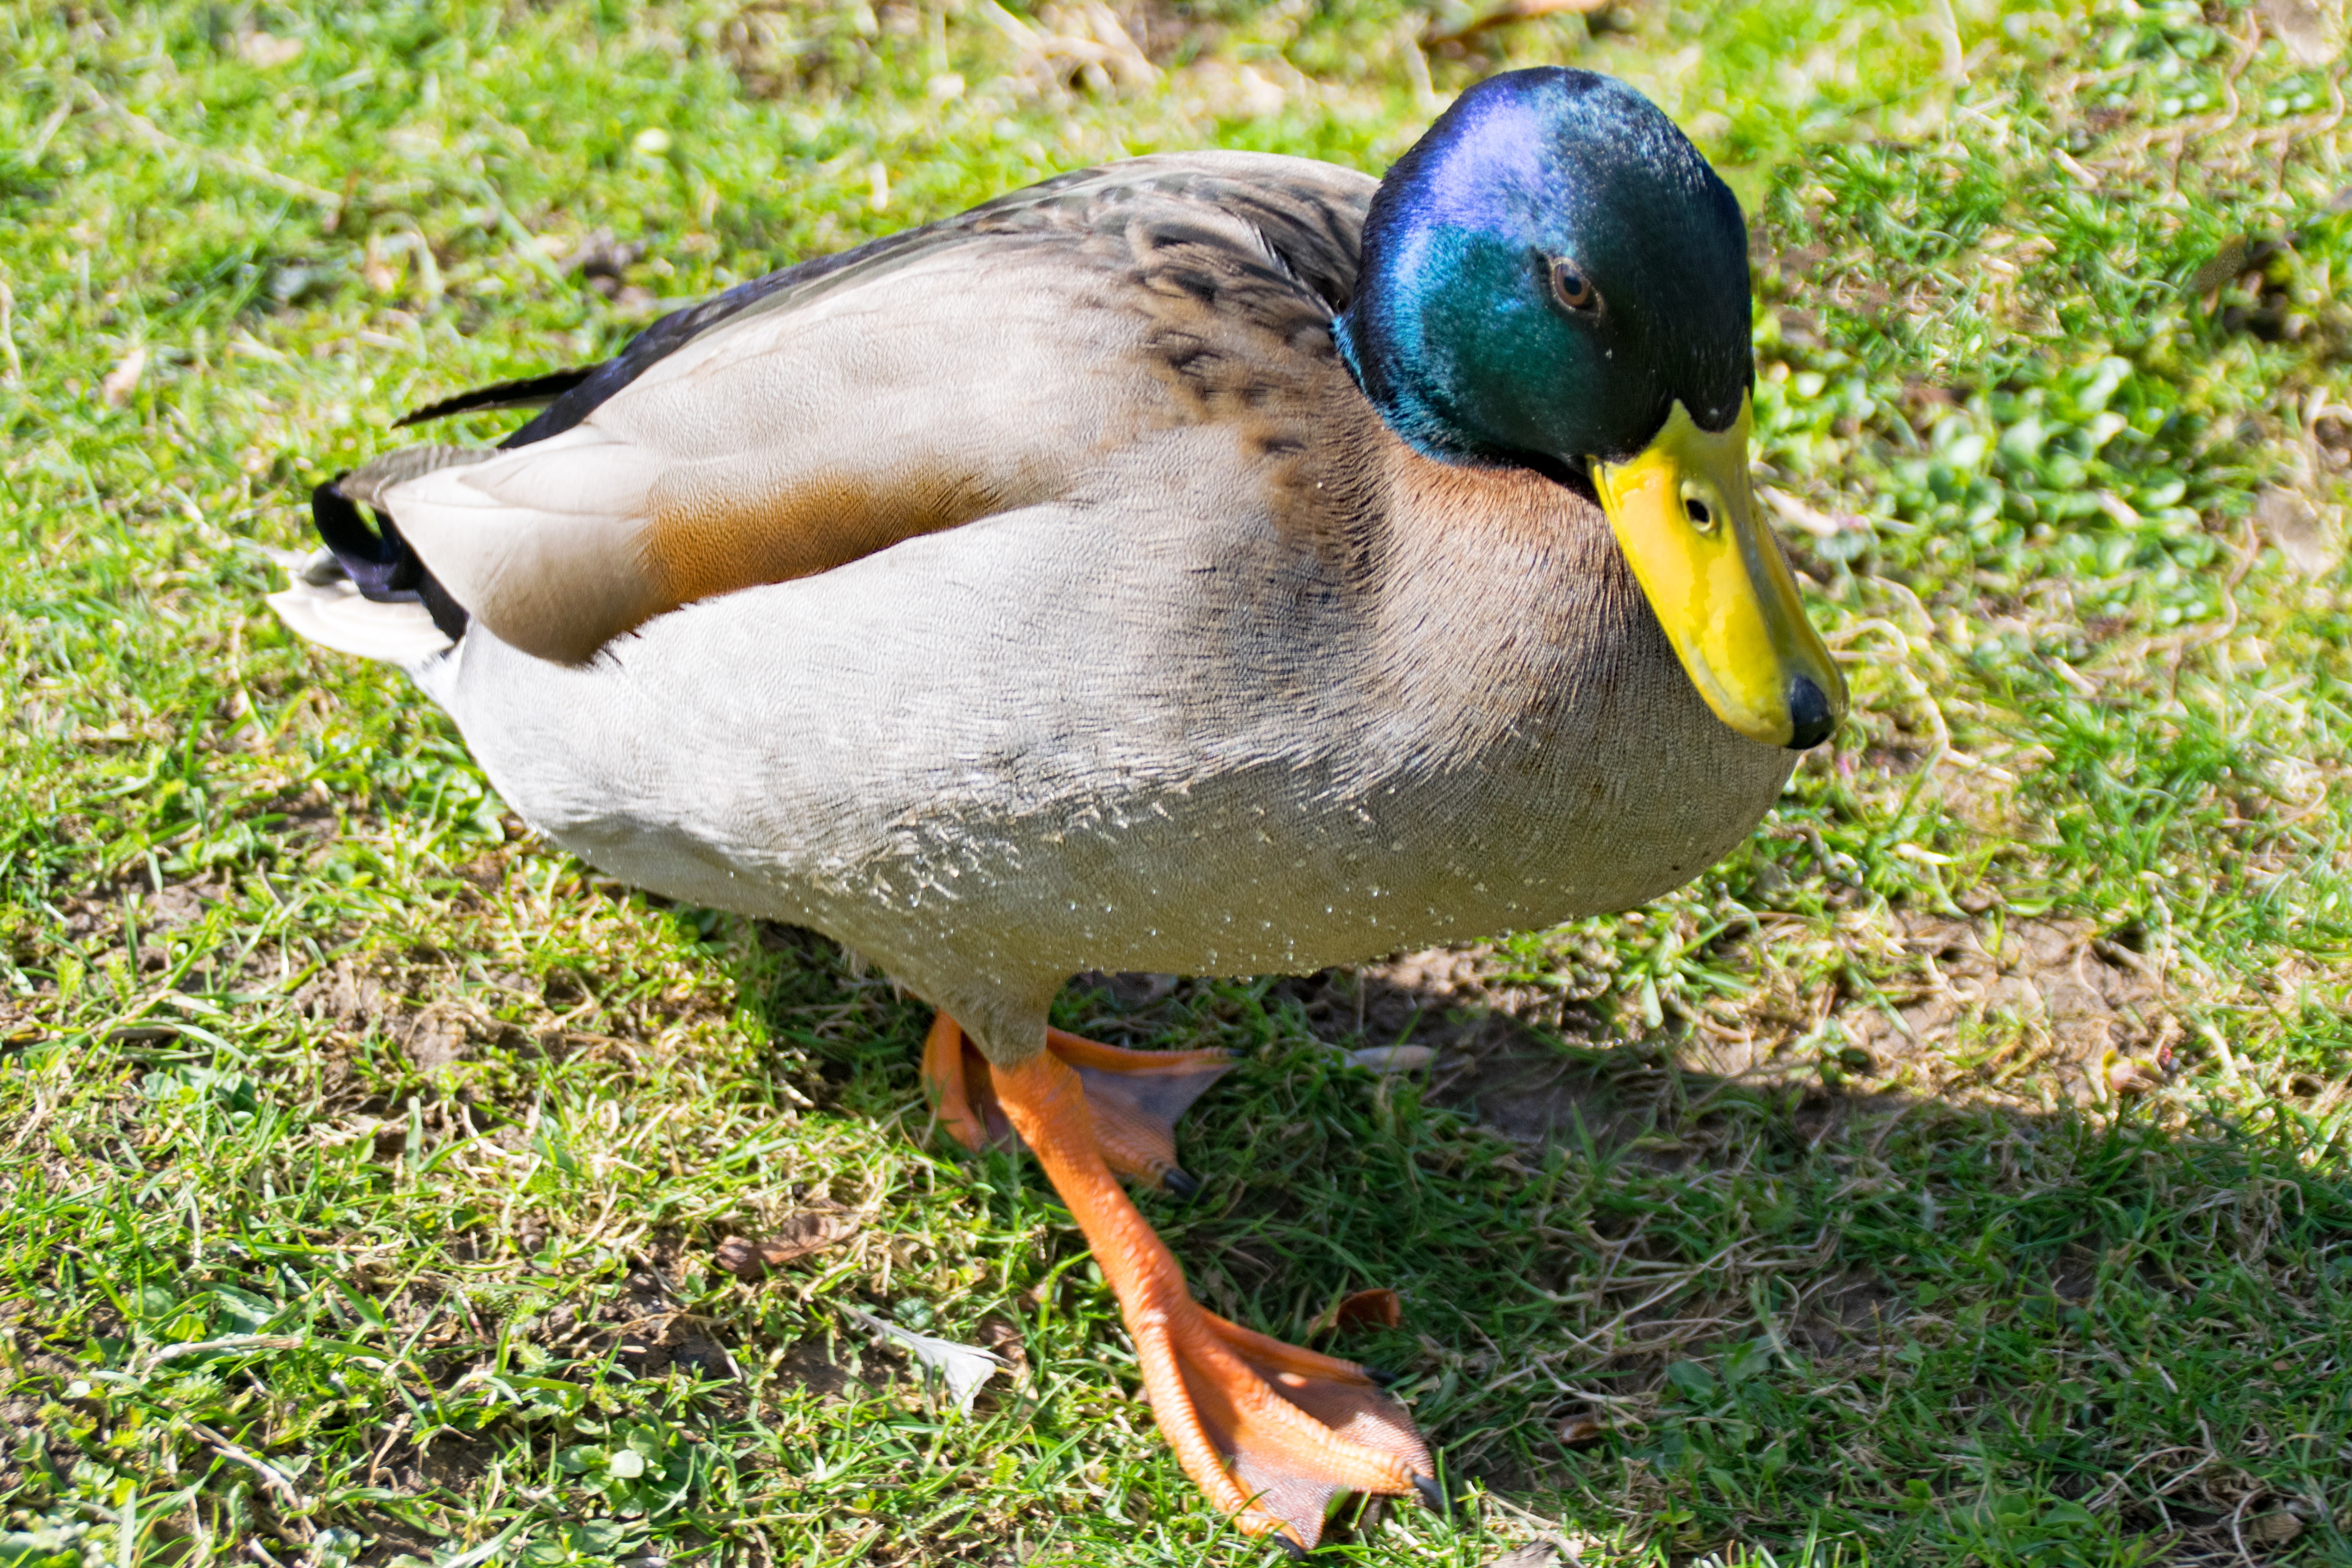
nature, grass, bird, wildlife, spring, beak, fauna, poultry, anatidae, duck, animals, vertebrate, creature, waterfowl, water bird, mallard, canard, duck bird, ducks geese and swans